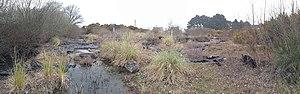
Photo panoramique du site de l'alignement de Kerdruellan montrant les pierres ayant été bâchées.